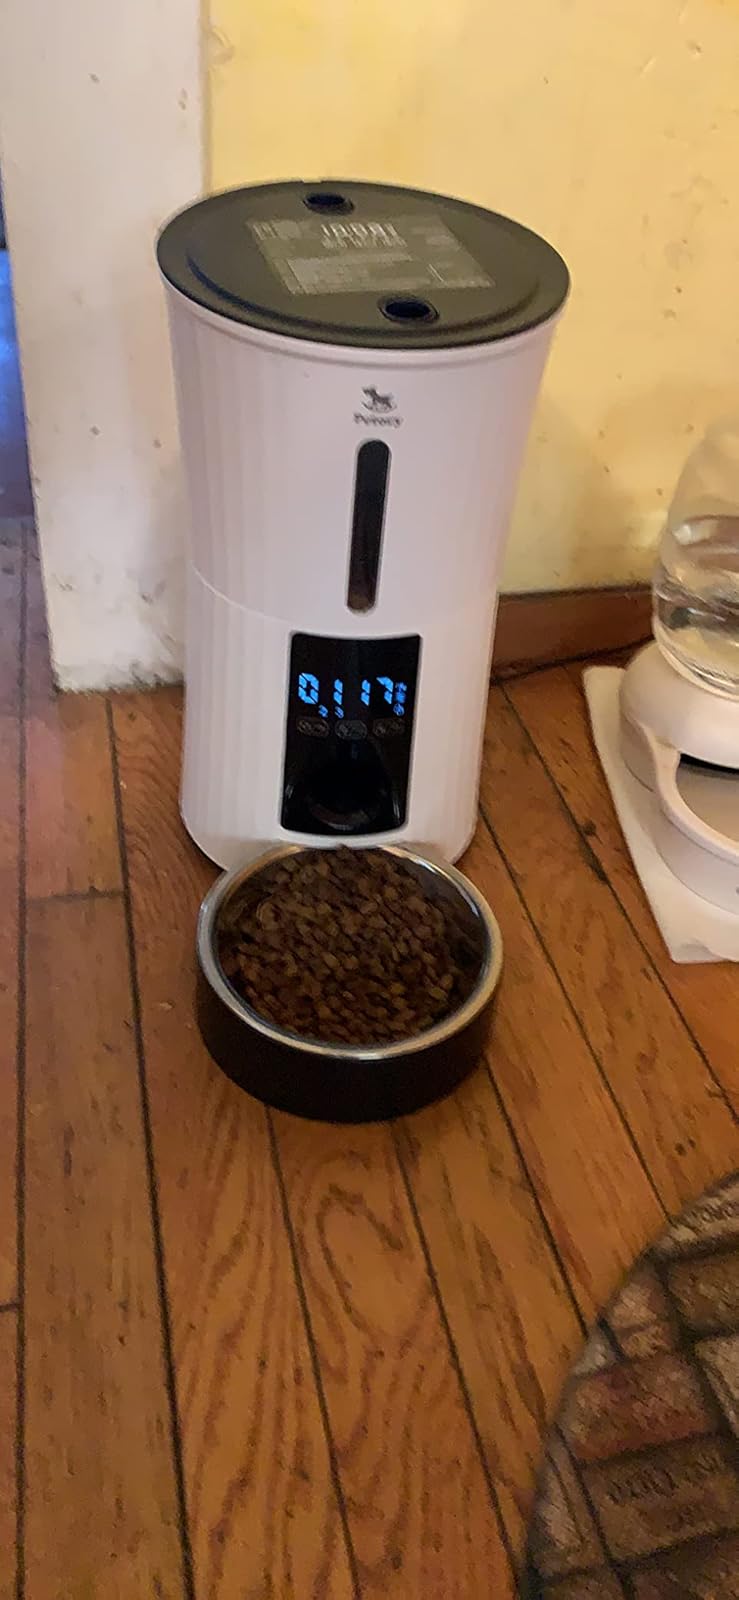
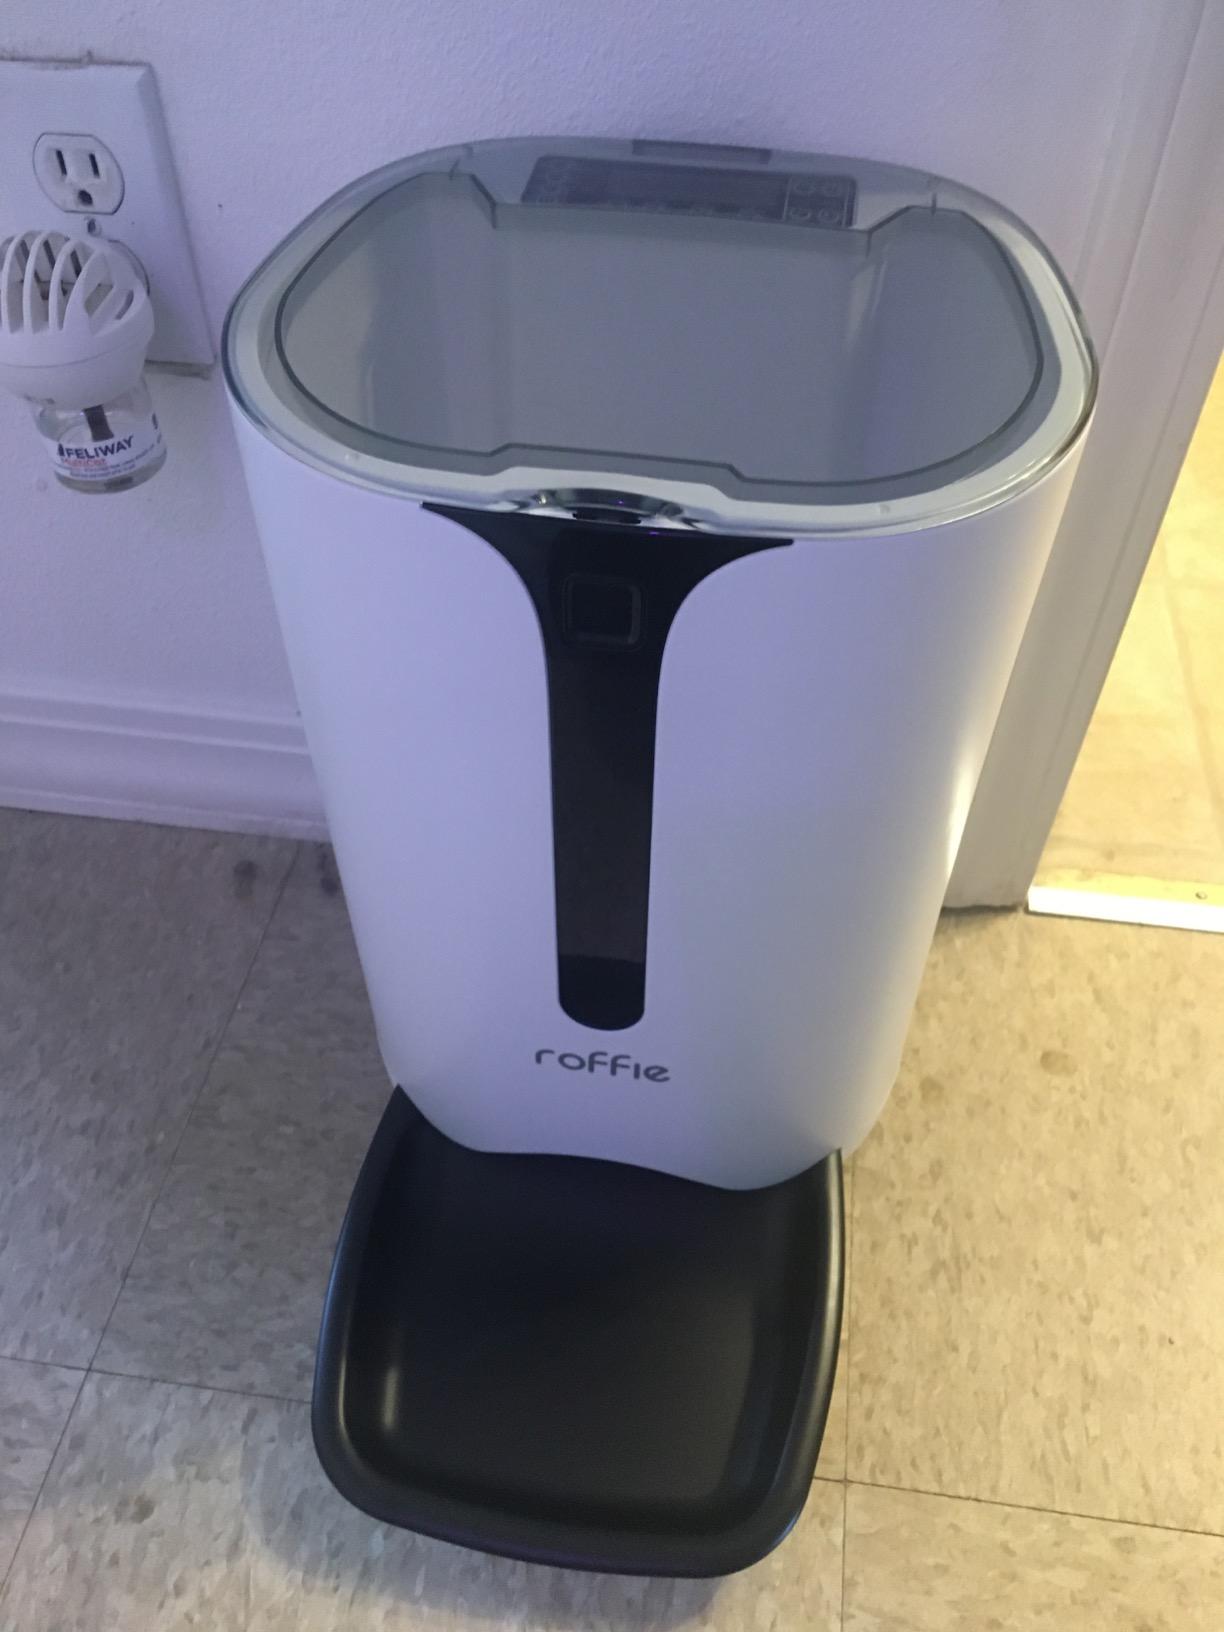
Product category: items_feeder
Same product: no